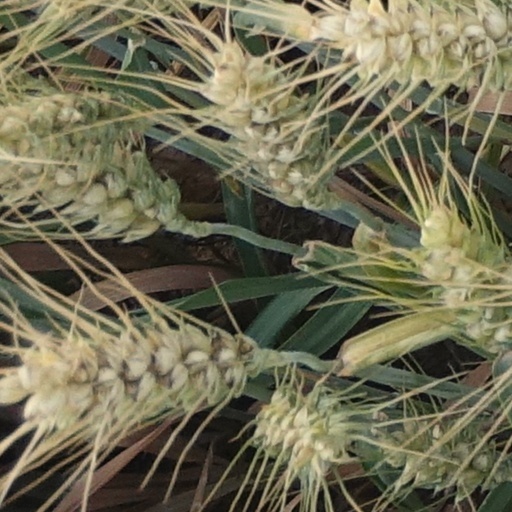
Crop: wheat